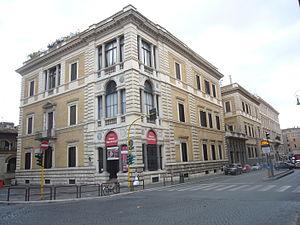
Le musée napoléonien de Rome est situé Piazza di Ponte Umberto I, à Rome, en Italie. Il s'agit d'un musée historique consacré à la mémoire de la famille Bonaparte, présentant la collection du comte Joseph Primoli. Il a légué celle-ci ainsi que le Palais, à la ville de Rome en 1927.
Le palais Primoli, à Rome, se situe au 1, via Giuseppe Zanardelli, à l'angle de la piazza di Ponte Umberto, au bord du Tibre. Il fait partie du quartier du Ponte. Sa construction date du XVIᵉ siècle. Il accueille aujourd'hui deux musées : le Musée napoléonien de Rome au rez-de-chaussée et le musée Mario Praz au troisième étage. Il abrite également la fondation Primoli et sa bibliothèque, qui comprend plus de 30 000 volumes de littérature, d'histoire et d'art.